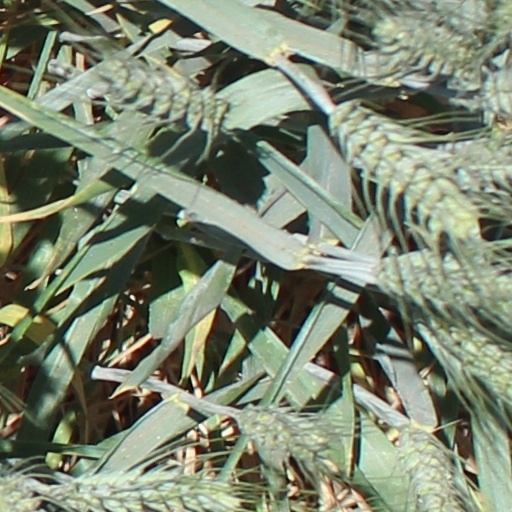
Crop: wheat